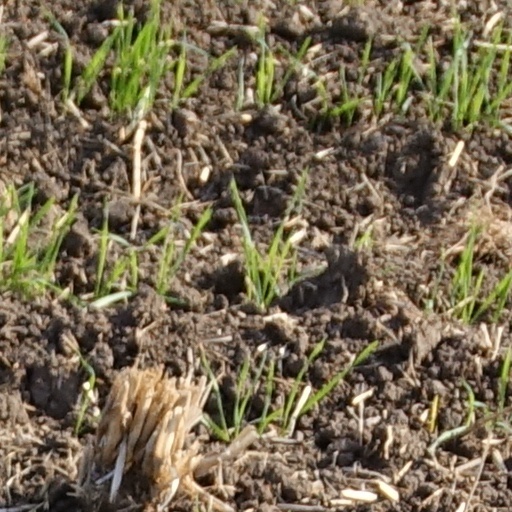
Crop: wheat